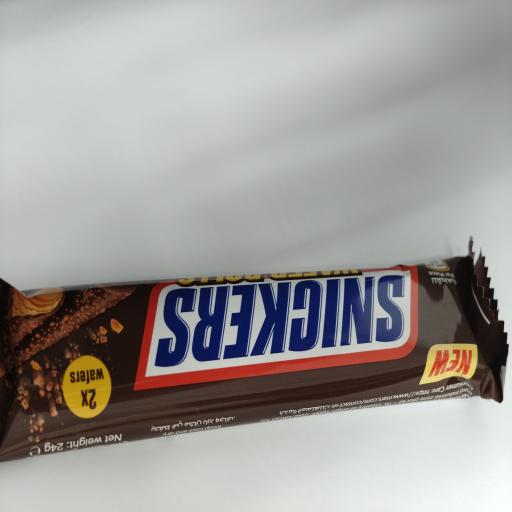
Label: plastics